Washington Winch

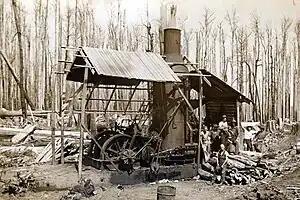
Washington Winch - 1939 salvage logging on Toorongo Plateau near Noojee

The Washington Winch sits in the forests of eastern Victoria near Swifts Creek and is also known as the Washington Iron Works Skidder.